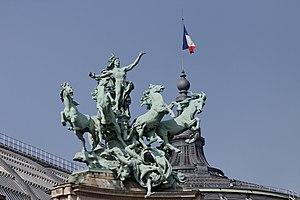
Le Grand Palais est un monument parisien situé en bordure des Champs-Élysées, face au Petit Palais, dont il est séparé par l'avenue Winston-Churchill dans le 8ᵉ arrondissement. Ses 77 000 m² abritent régulièrement salons et expositions prestigieuses.